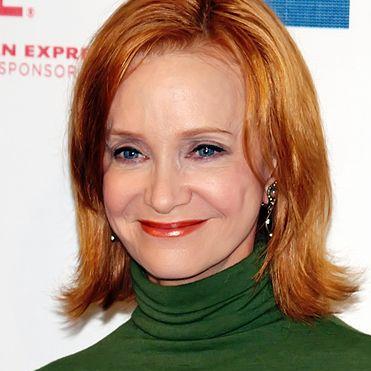
Age: 64